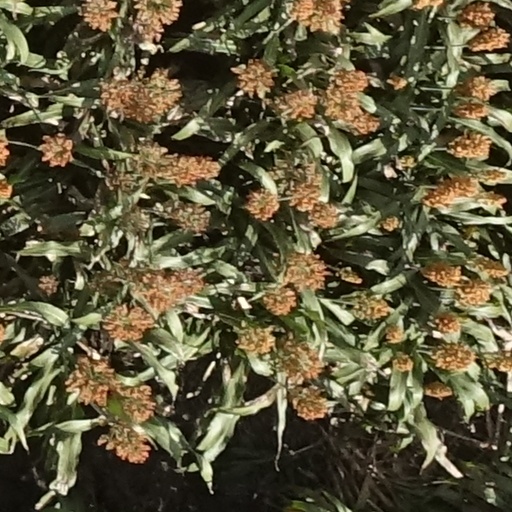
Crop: sorghum